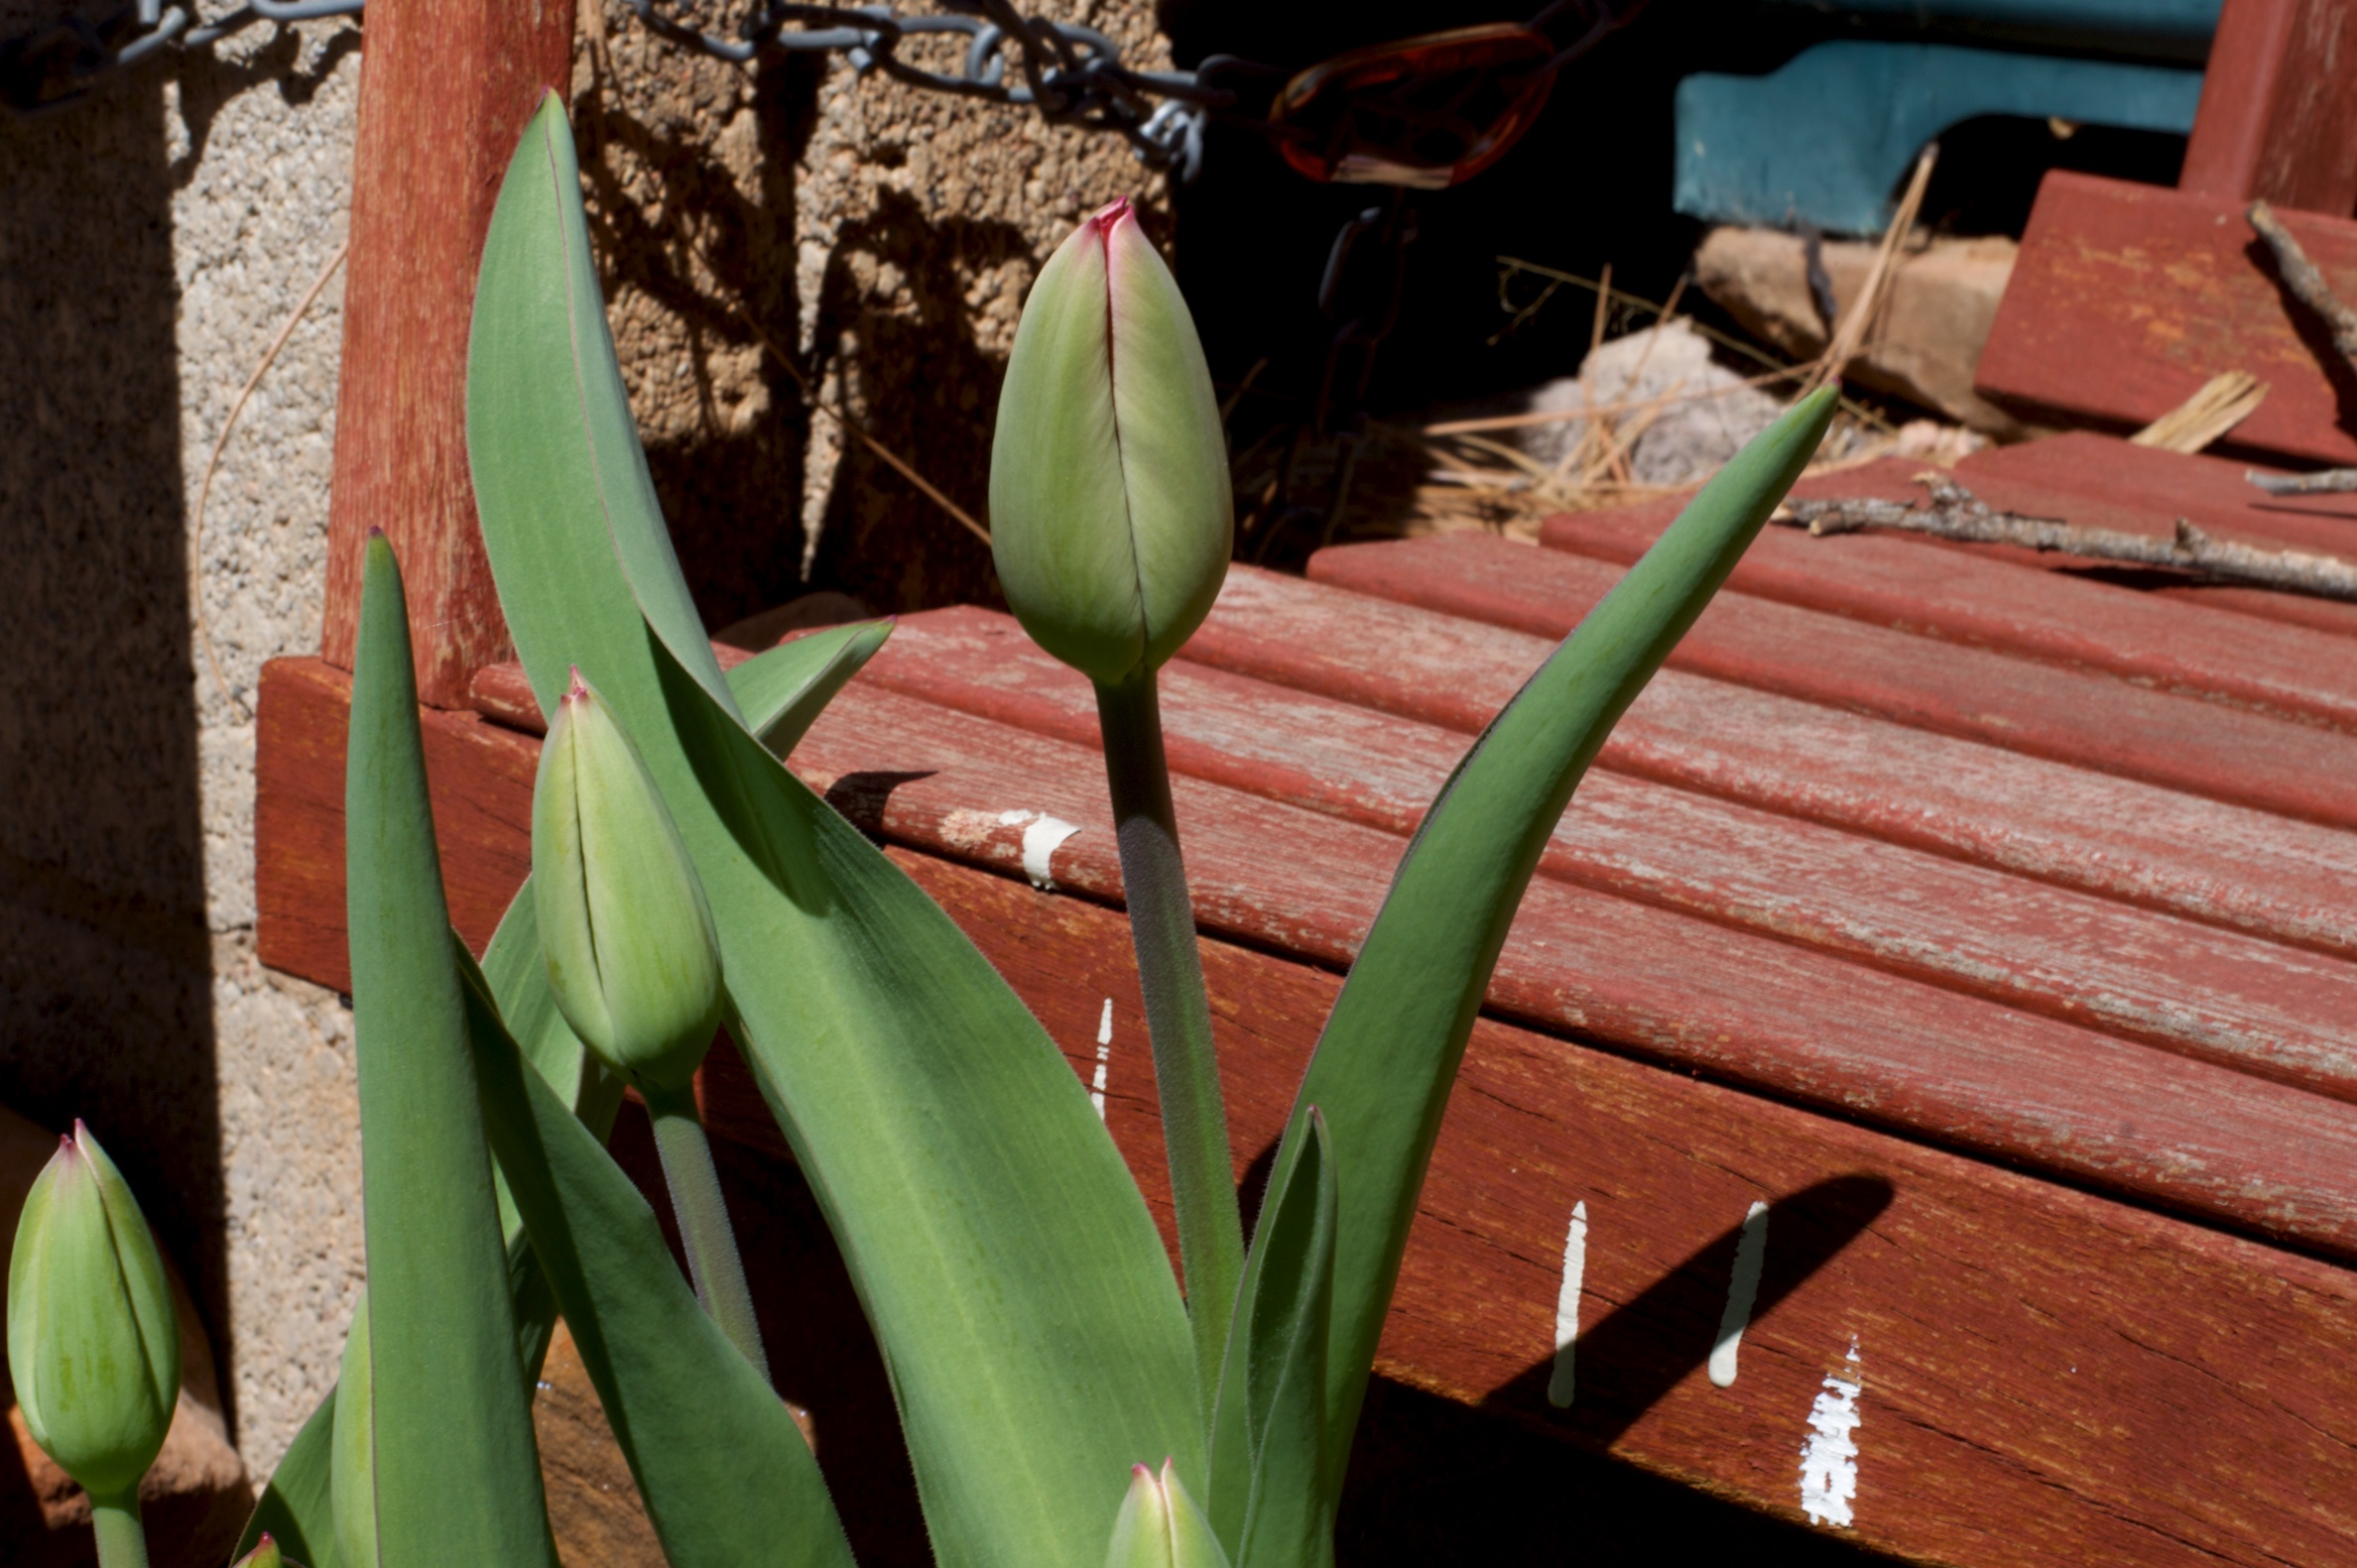
plant, leaf, flower, green, botany, flora, flowering plant, plant stem, land plant